Commercial Street, London

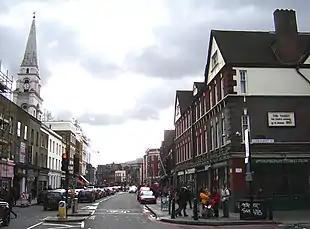
Commercial Street, looking south. The spire of Christ Church is to the left, Spitalfields Market to the right. (February 2007)

Commercial Street is an arterial road in the boroughs of Tower Hamlets and Hackney that runs north to south from Shoreditch High Street to Whitechapel High Street through Spitalfields. The road is a section of the A1202 London Inner Ring Road and as such forms part of the boundary of the London congestion charge zone.